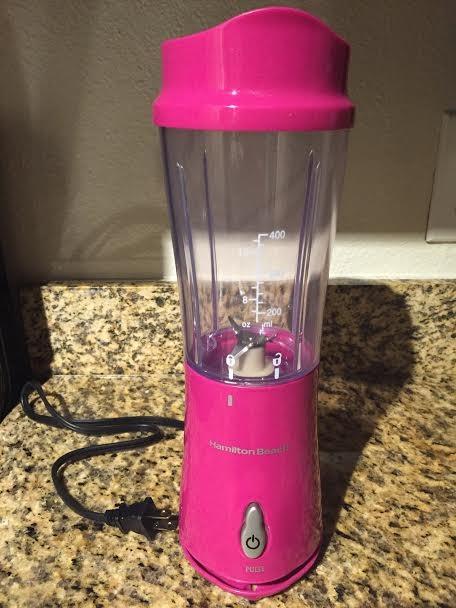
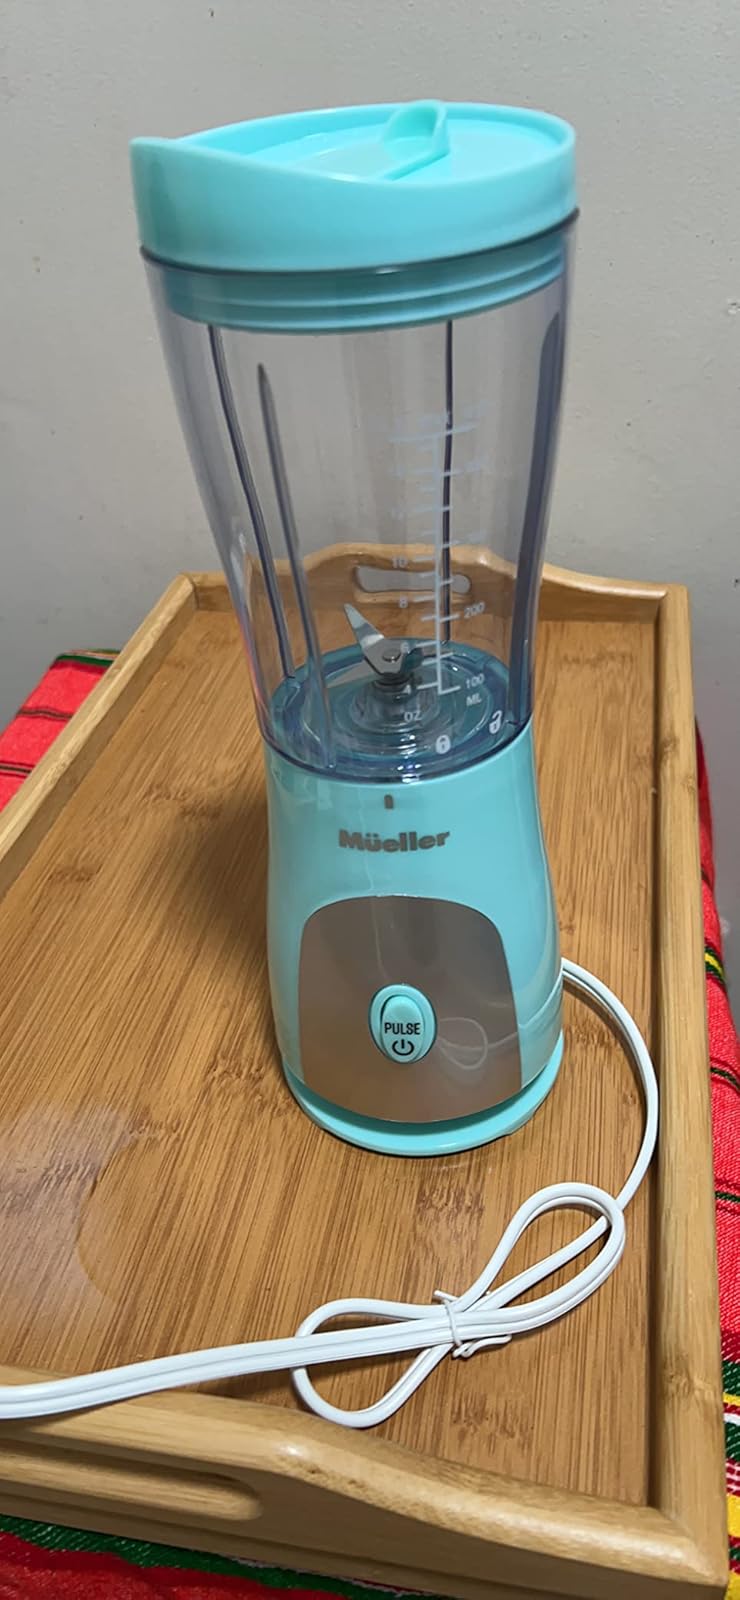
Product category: items_blender
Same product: no